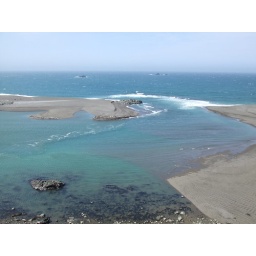
Unusually blue water near Mendocino.